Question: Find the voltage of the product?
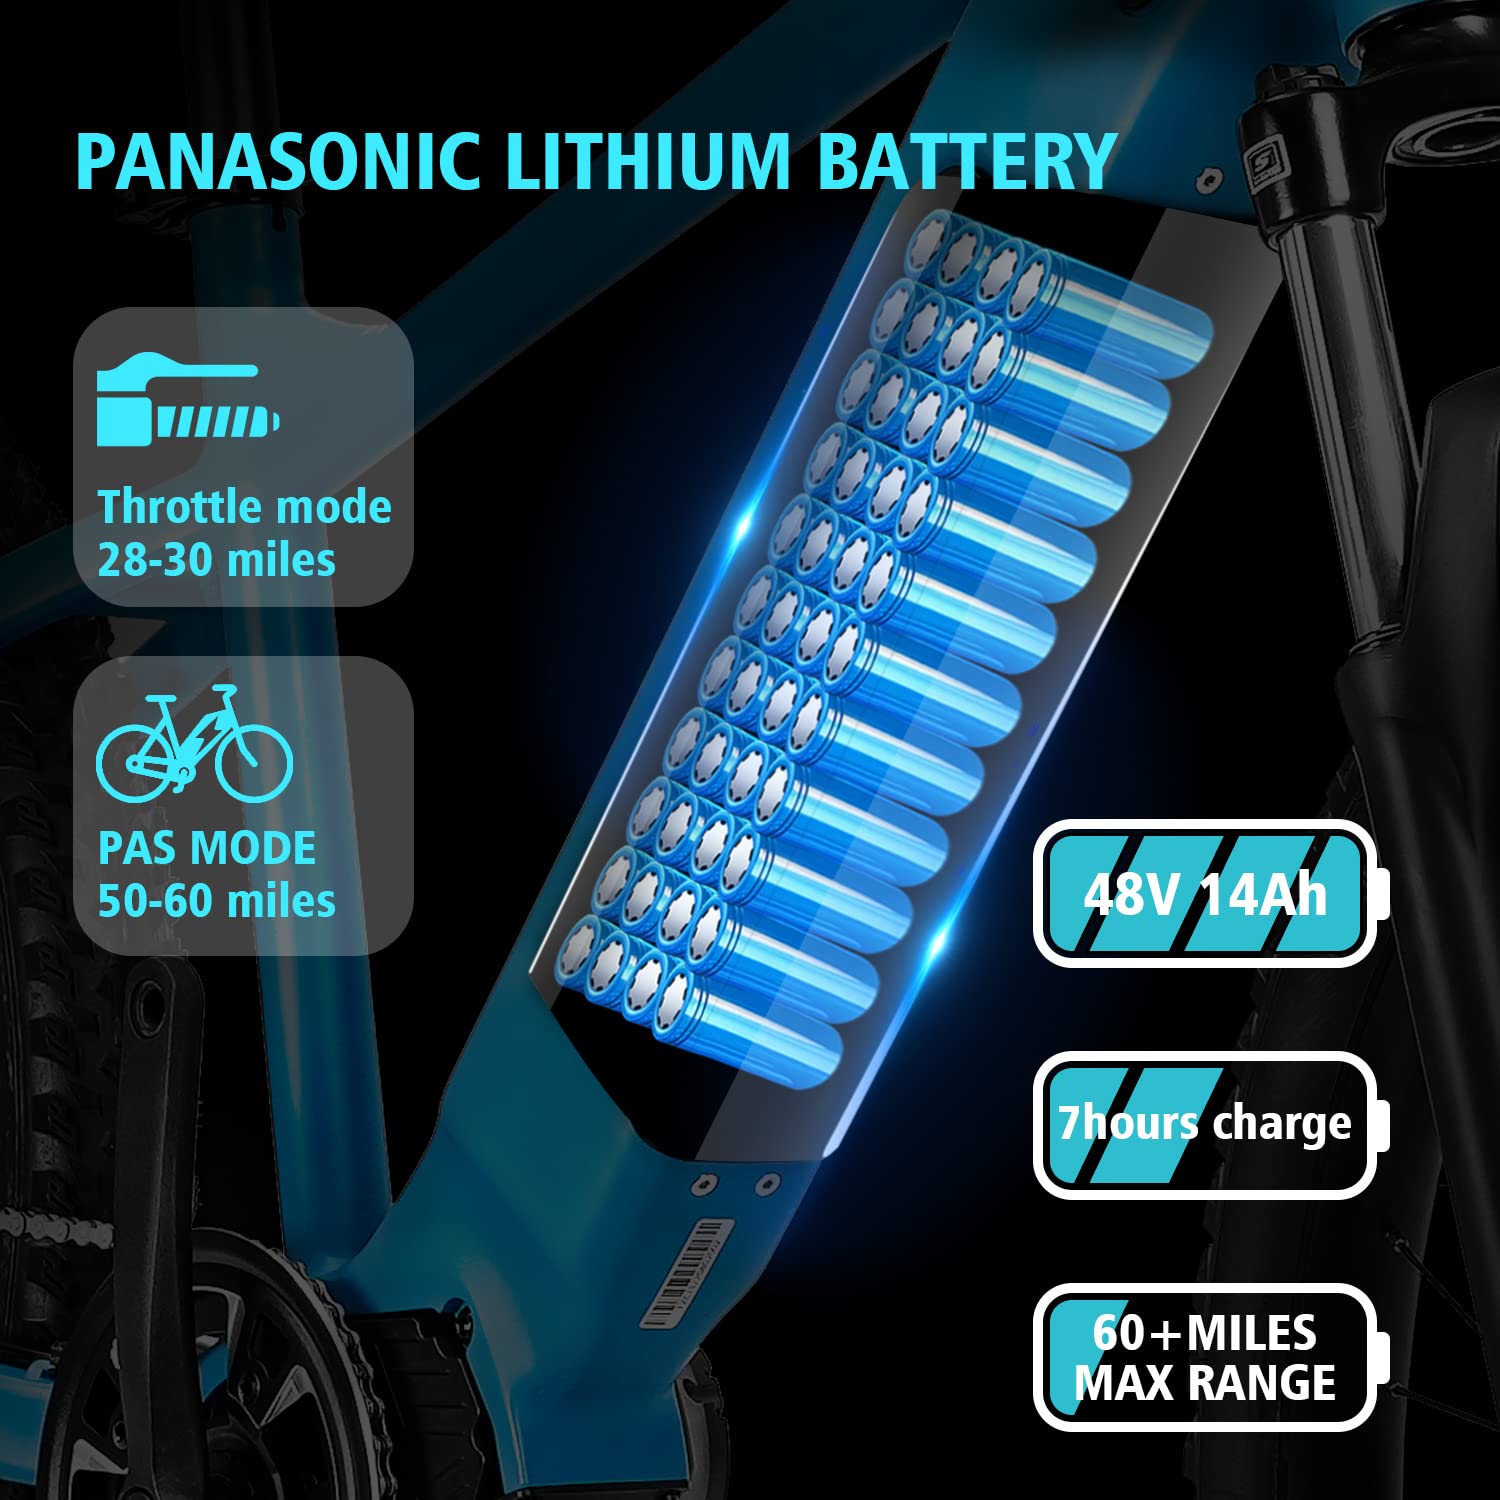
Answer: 48.0 volt